Katherine Stewart Flippin

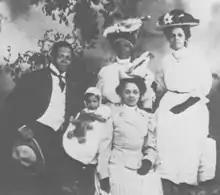
1907 photo of (from left to right) McCants Stewart (1877 - 1919), first African American lawyer in Oregon, along with his daughter Mary Katherine Stewart, sister Carlotta Stewart Lai (standing), wife Mayme Delia Weir (seated), and sister-in-law Harriett Anna Weir.

In Portland, Oregon, Katherine Flippin was born "Mary Katherine Stewart" to parents McCants and Mary Weir Stewart. During her final year of high school, she dropped out and began a fifteen-year stint working in a department store.